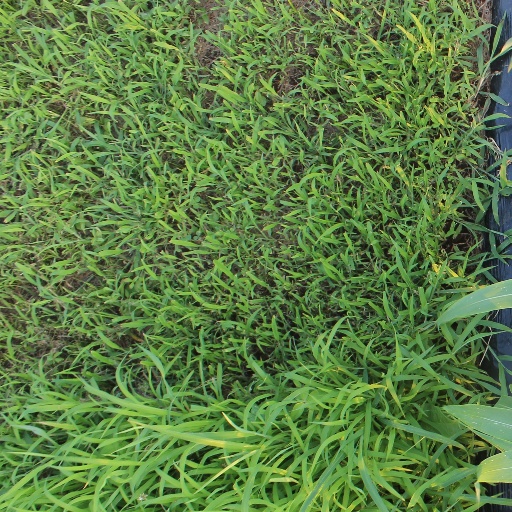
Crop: sorghum